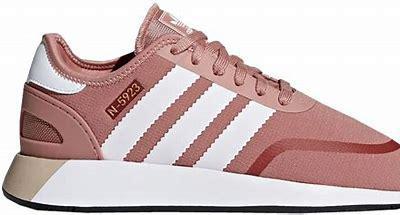
Brand: Adidas
Model: N 5923